Northern Lights (Pullman novel)

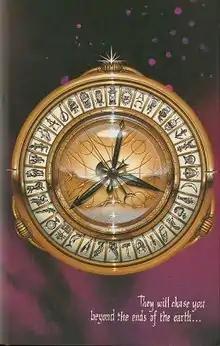
First edition

Northern Lights (titled The Golden Compass in North America and some other countries) is a young-adult fantasy novel by Philip Pullman, published in 1995 by Scholastic UK. Set in a parallel universe, it follows the journey of Lyra Belacqua to the Arctic in search of her missing friend, Roger Parslow, and her imprisoned uncle, Lord Asriel, who has been conducting experiments with a mysterious substance known as "Dust".